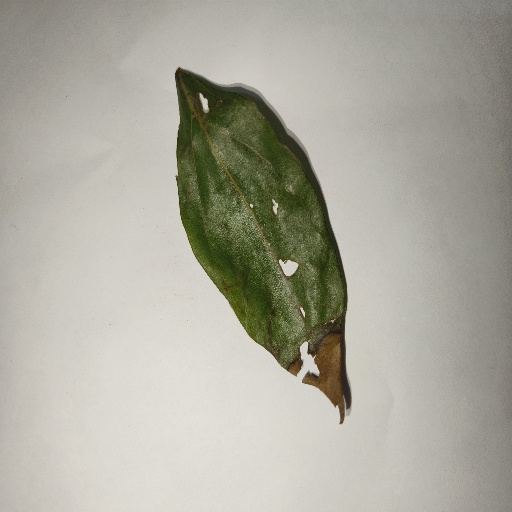
Species: Camphor
Leaf condition: Shot Hole